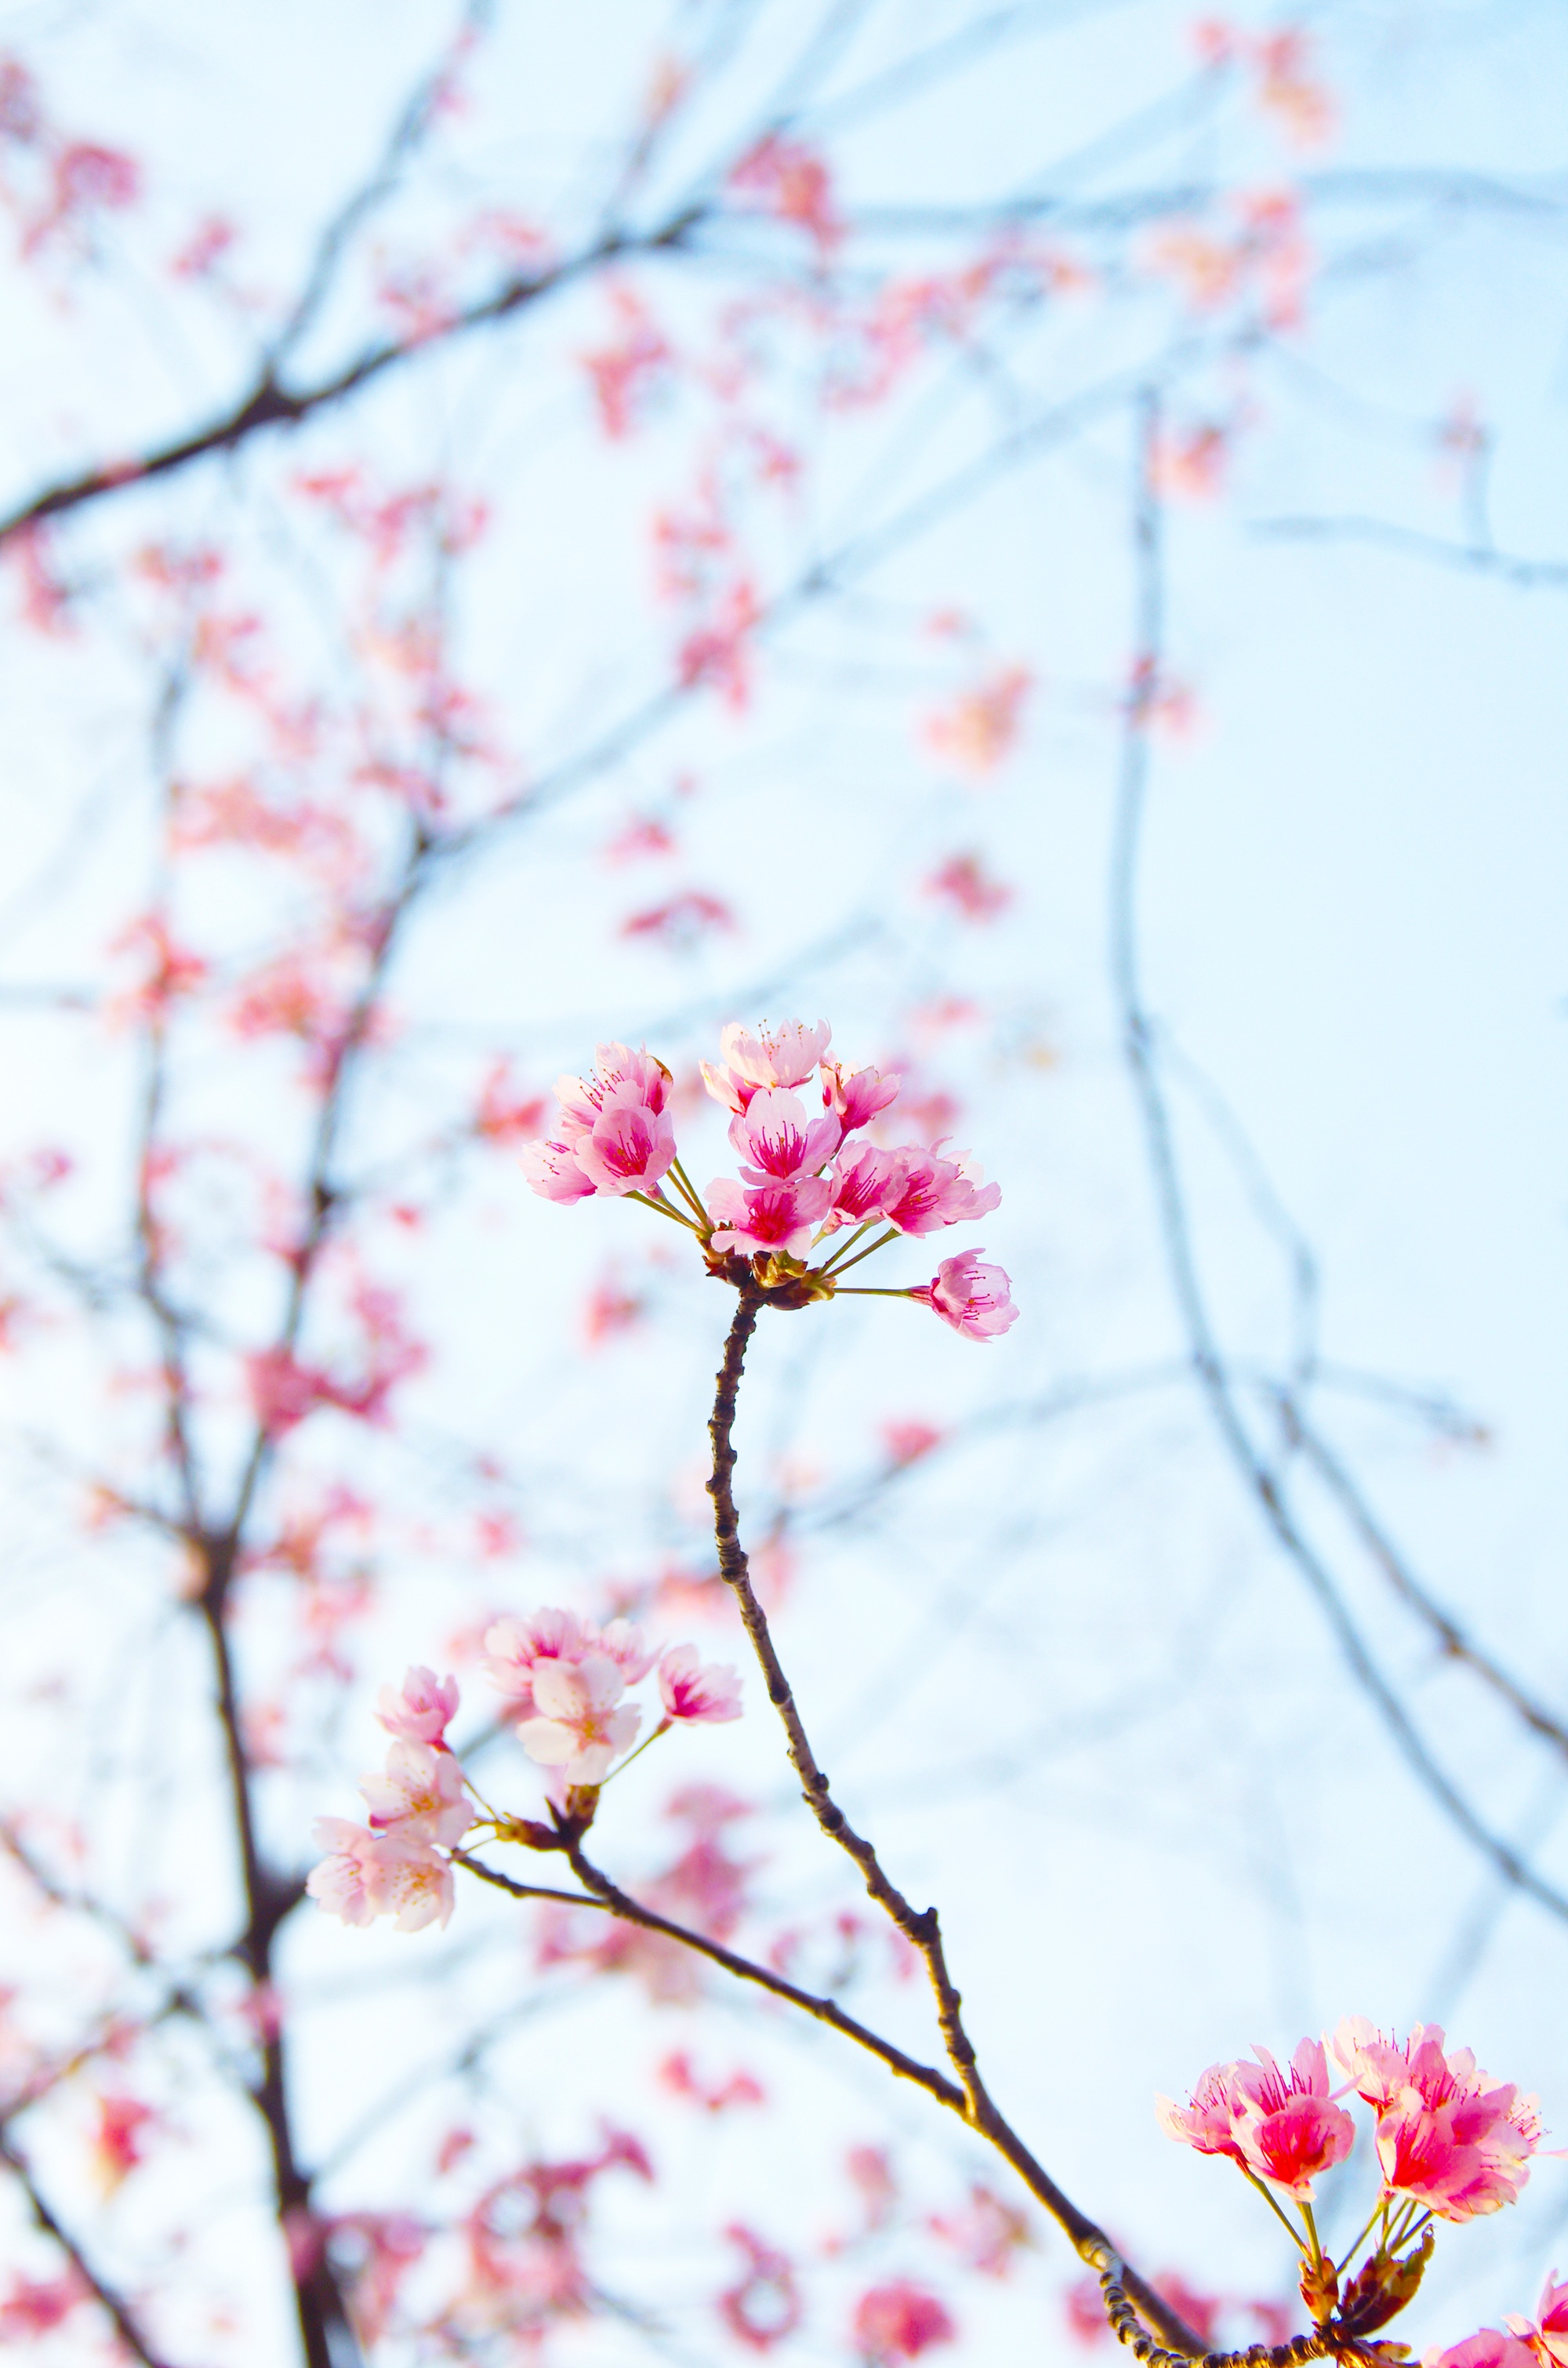
branch, blossom, plant, sky, leaf, flower, petal, spring, produce, pink, japan, season, cherry blossom, flowers, plum, white flowers, plum blossoms, white plum blossoms, red plum, white plum